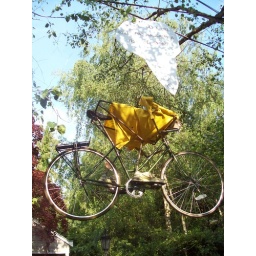
The Flying Bike by Paul, a local bike activist, who hoisted it up outside his Seattle home